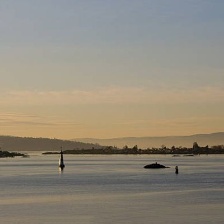
Cloud type: Cirrostratus